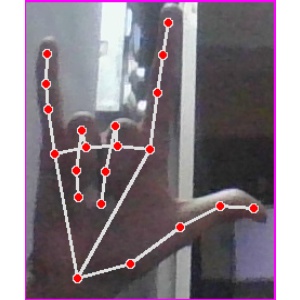
अक्षर: व